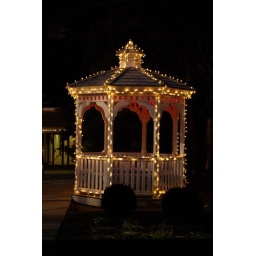
this was outside an office building in Hunt Valley, MD I took this from the parking lot in my car :)